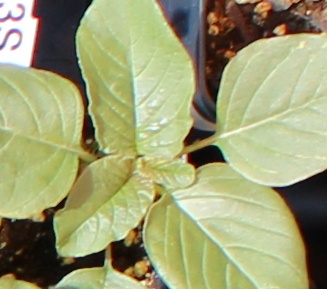
Label: Redroot Pigweed